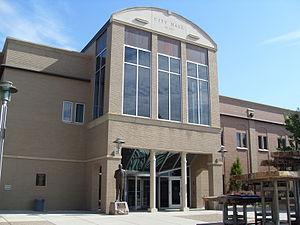
Grand Junction est une municipalité américaine du Colorado, siège du comté de Mesa. Lors du recensement en 2010, elle avait une population totale de 58 566 habitants. C'est la ville la plus peuplée du versant ouest du Colorado et bien que ce ne soit pas officiel, elle sert de capitale régionale.